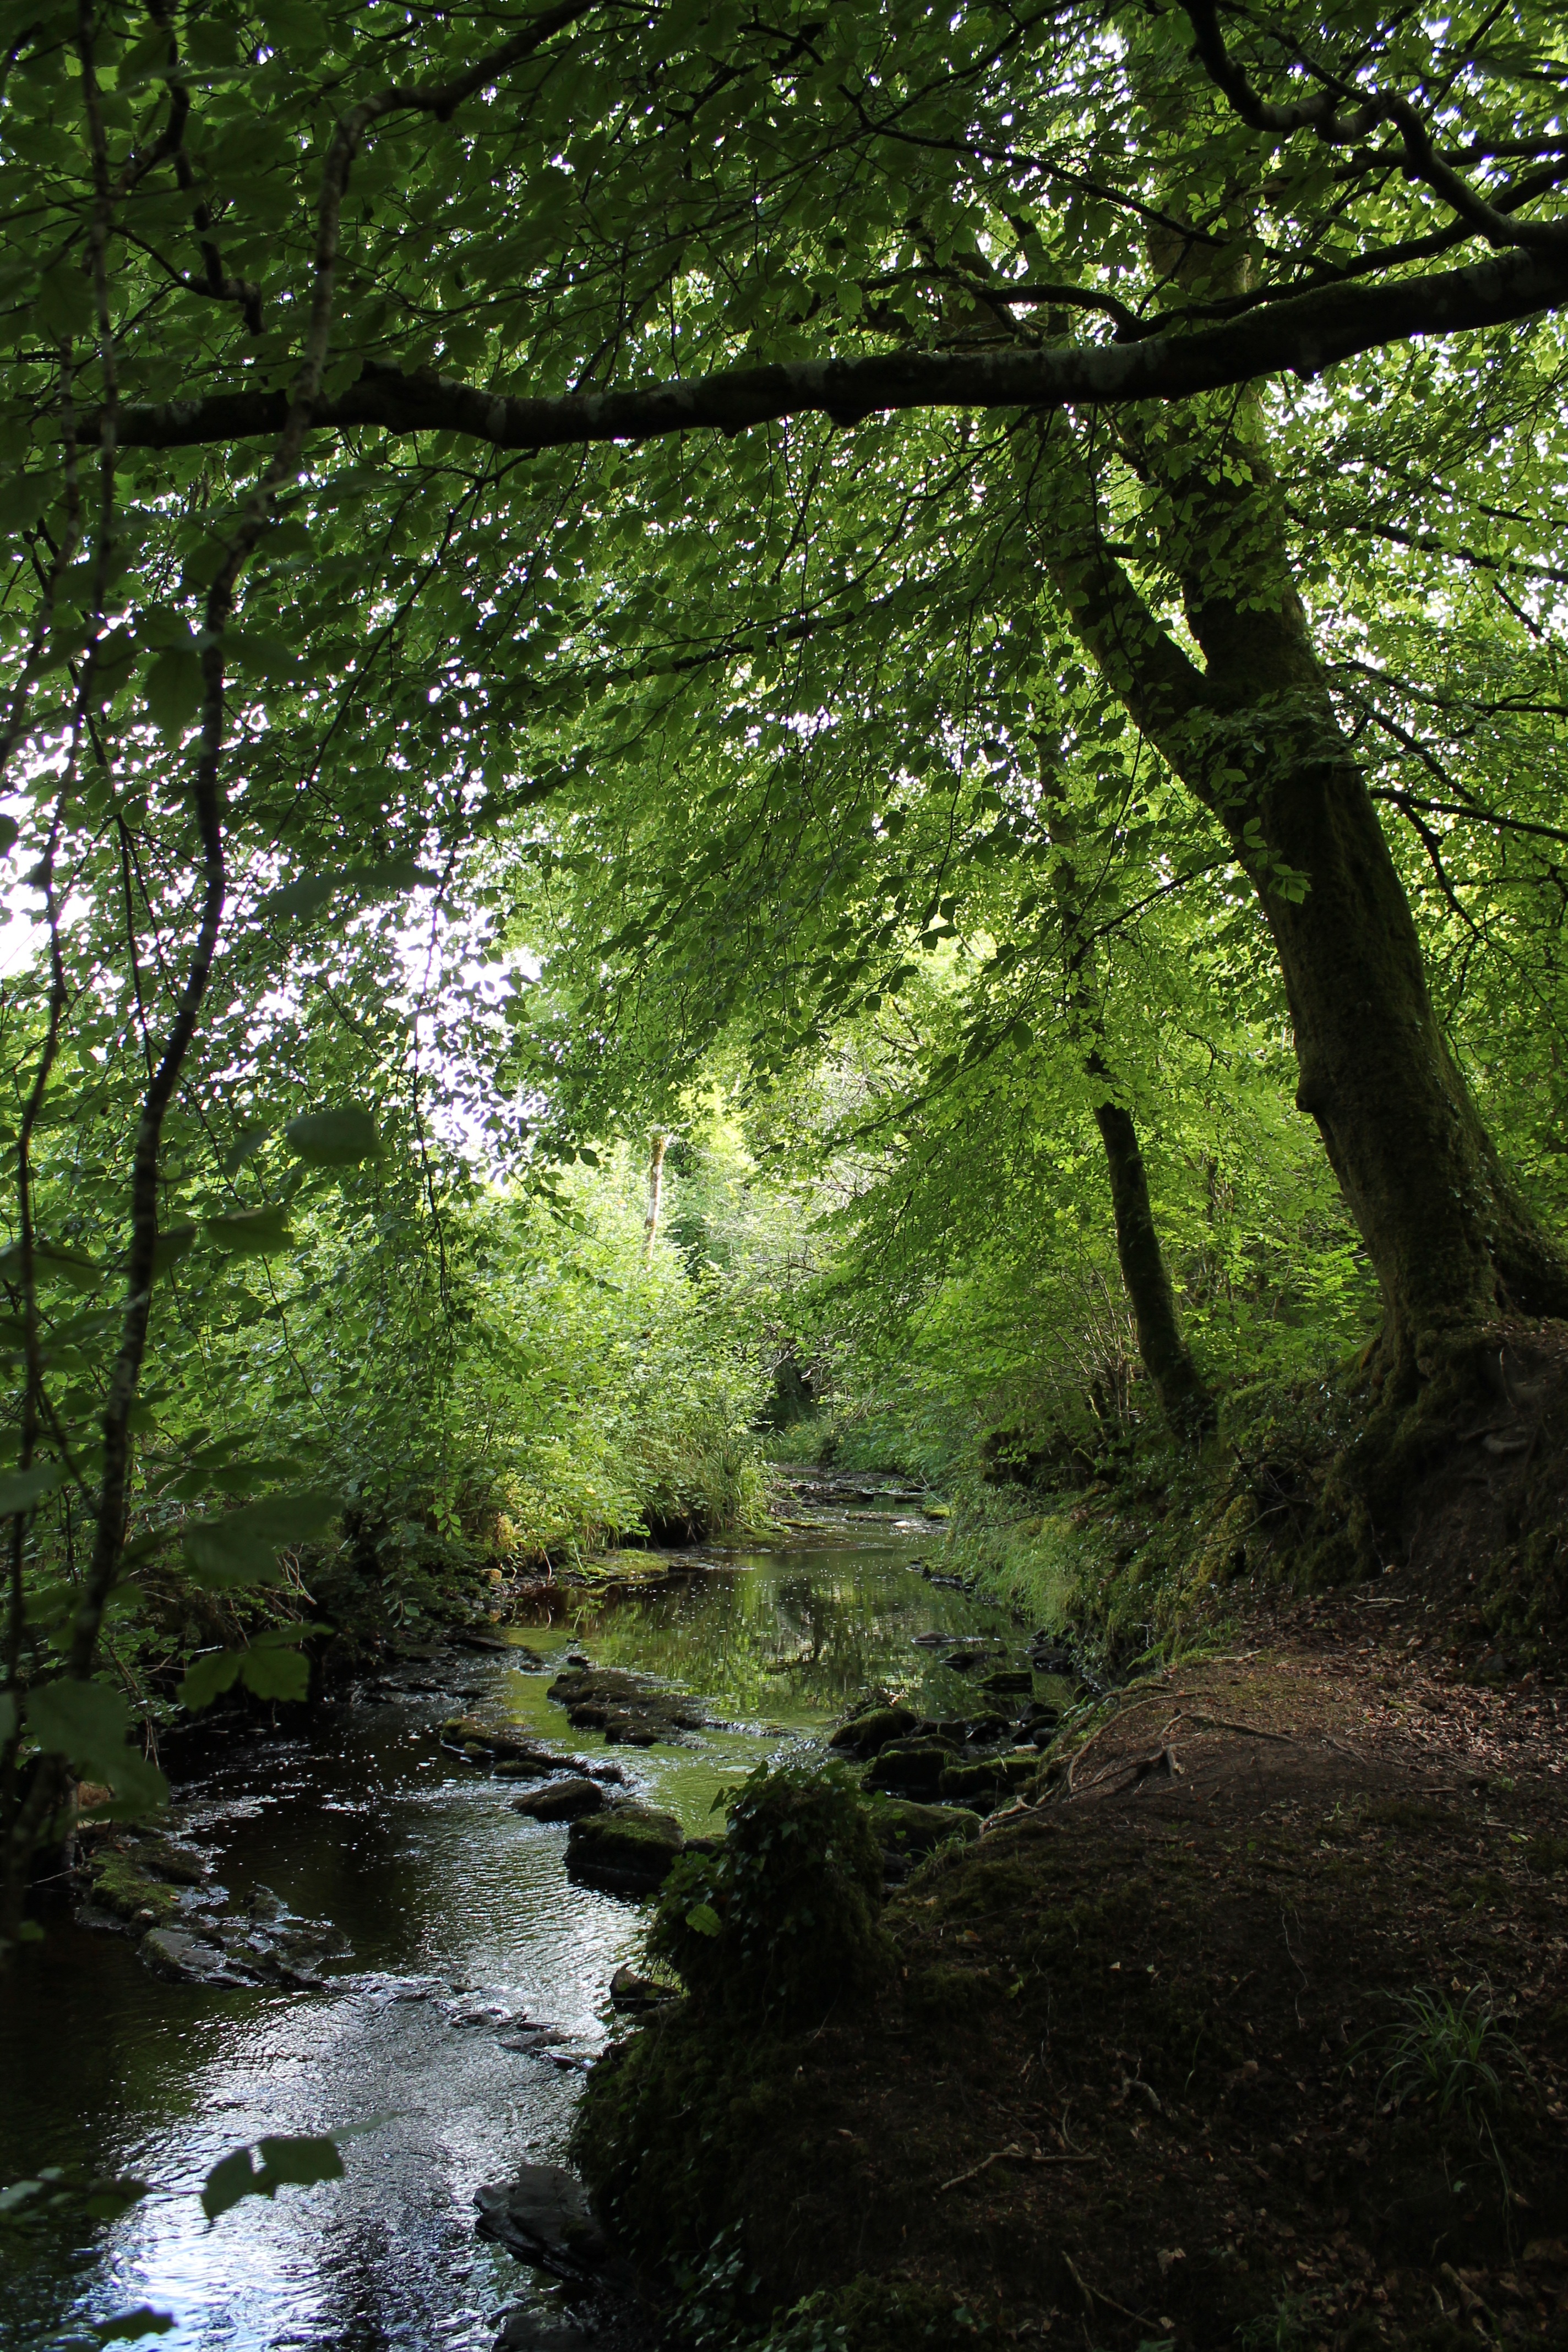
tree, nature, forest, wilderness, branch, light, plant, sunlight, leaf, river, stream, green, jungle, autumn, rainforest, deciduous, ireland, woodland, habitat, ecosystem, old growth forest, natural environment, geographical feature, woody plant, temperate broadleaf and mixed forest